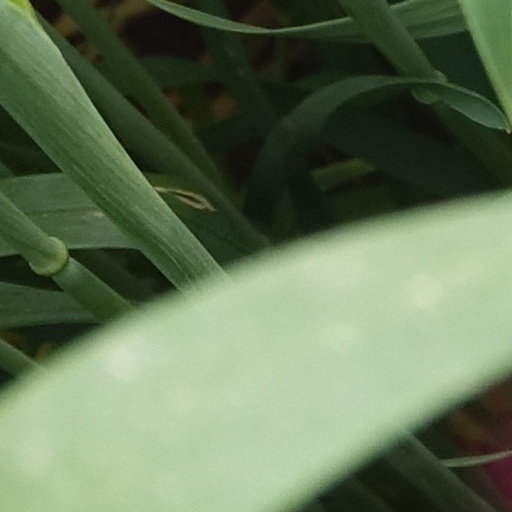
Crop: wheat